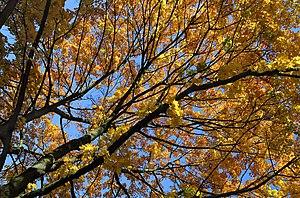
Acer platanoides (Érable plane) en automne, photo prise dans le parc communal de Mouscron, Belgique.
L'Érable plane est un arbre de grande taille de la famille des Sapindaceae fréquent dans les régions montagneuses d'Europe. Il est parfois appelé Érable de Norvège, Iseron, Plane, Main-découpée, Plaine ou Faux Sycomore.